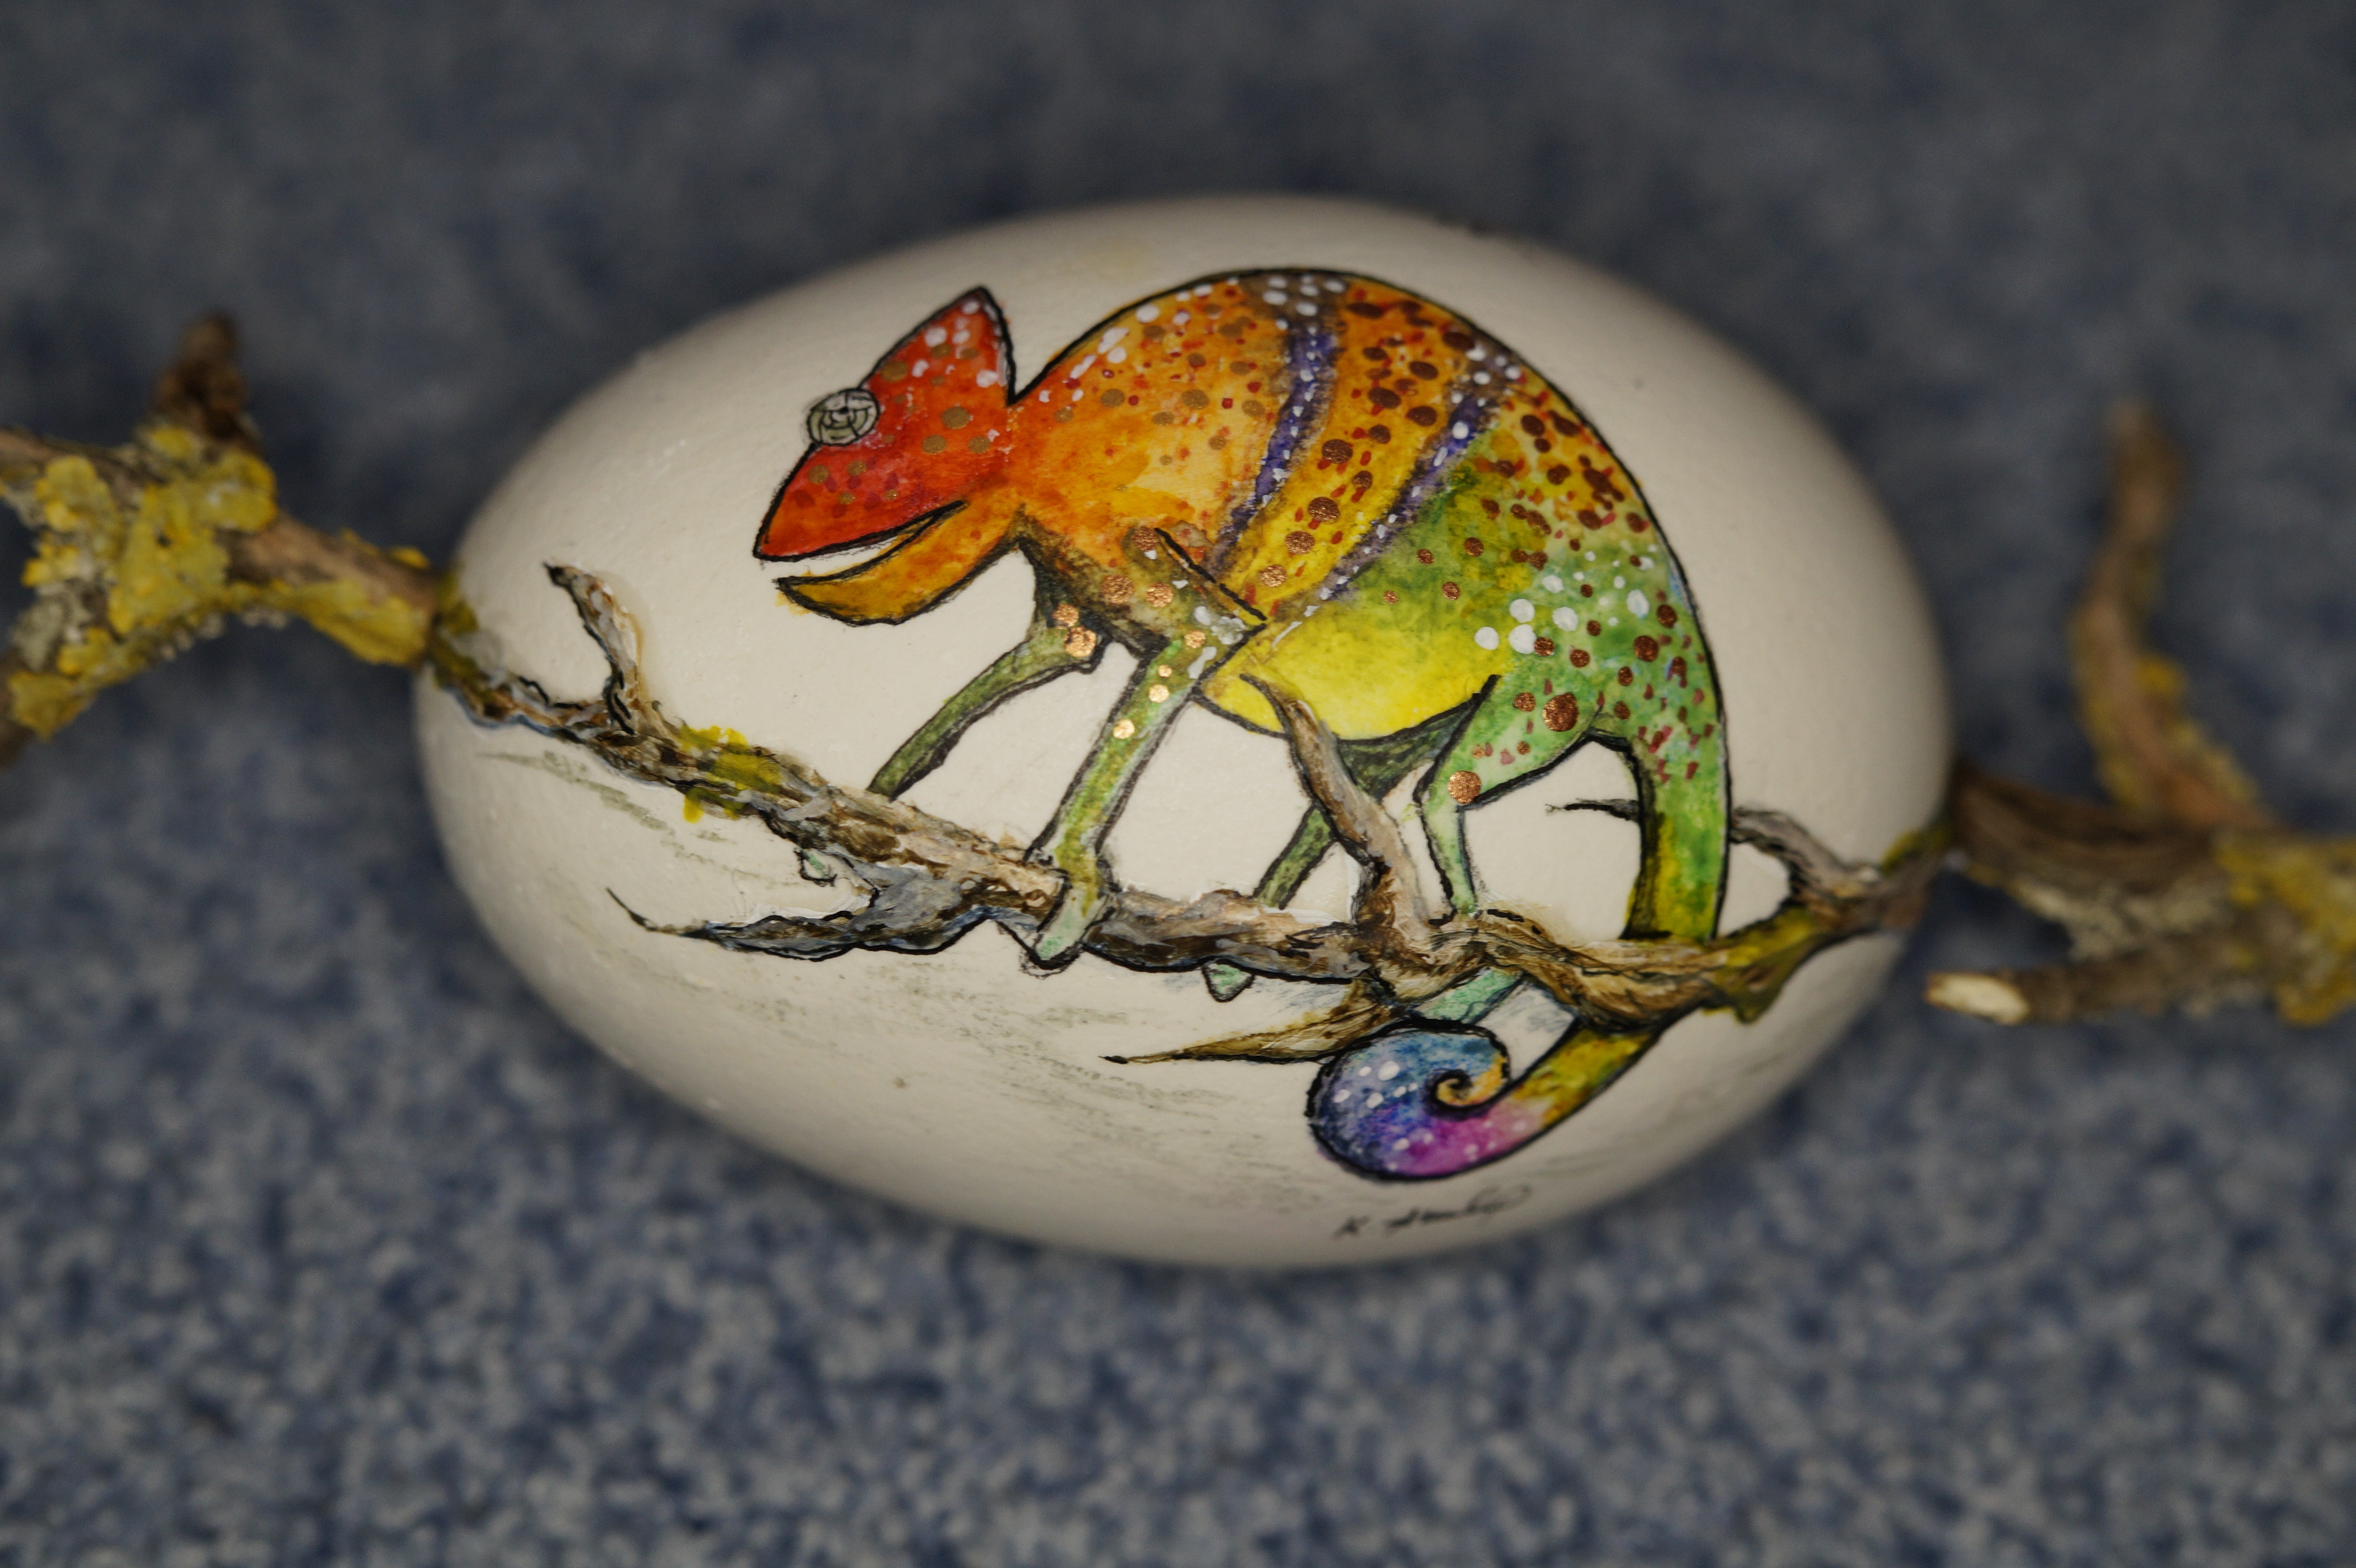
leaf, flower, glass, animal, decoration, insect, paint, reptile, colorful, yellow, egg, invertebrate, painting, close up, chameleon, art, drawing, painted, decorated, exotic, filigree, animal portrait, macro photography, drawn, easter egg, especially, goose egg